Answer in natural language. Is black square desk (highlighted by a red box) further away or in front of Pillow (highlighted by a blue box)? Choose between the following options: in front or further away
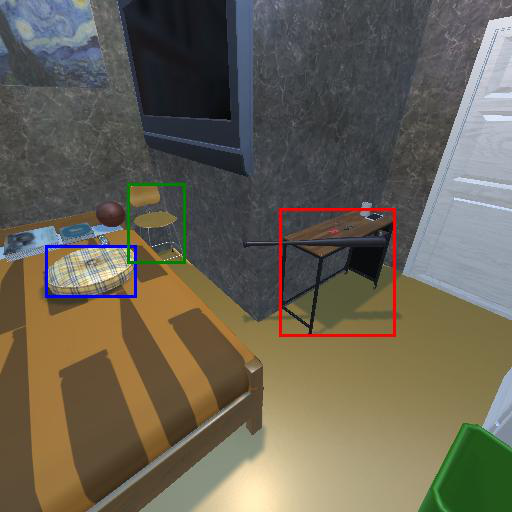
<answer>further away</answer>